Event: Nepal Earthquake
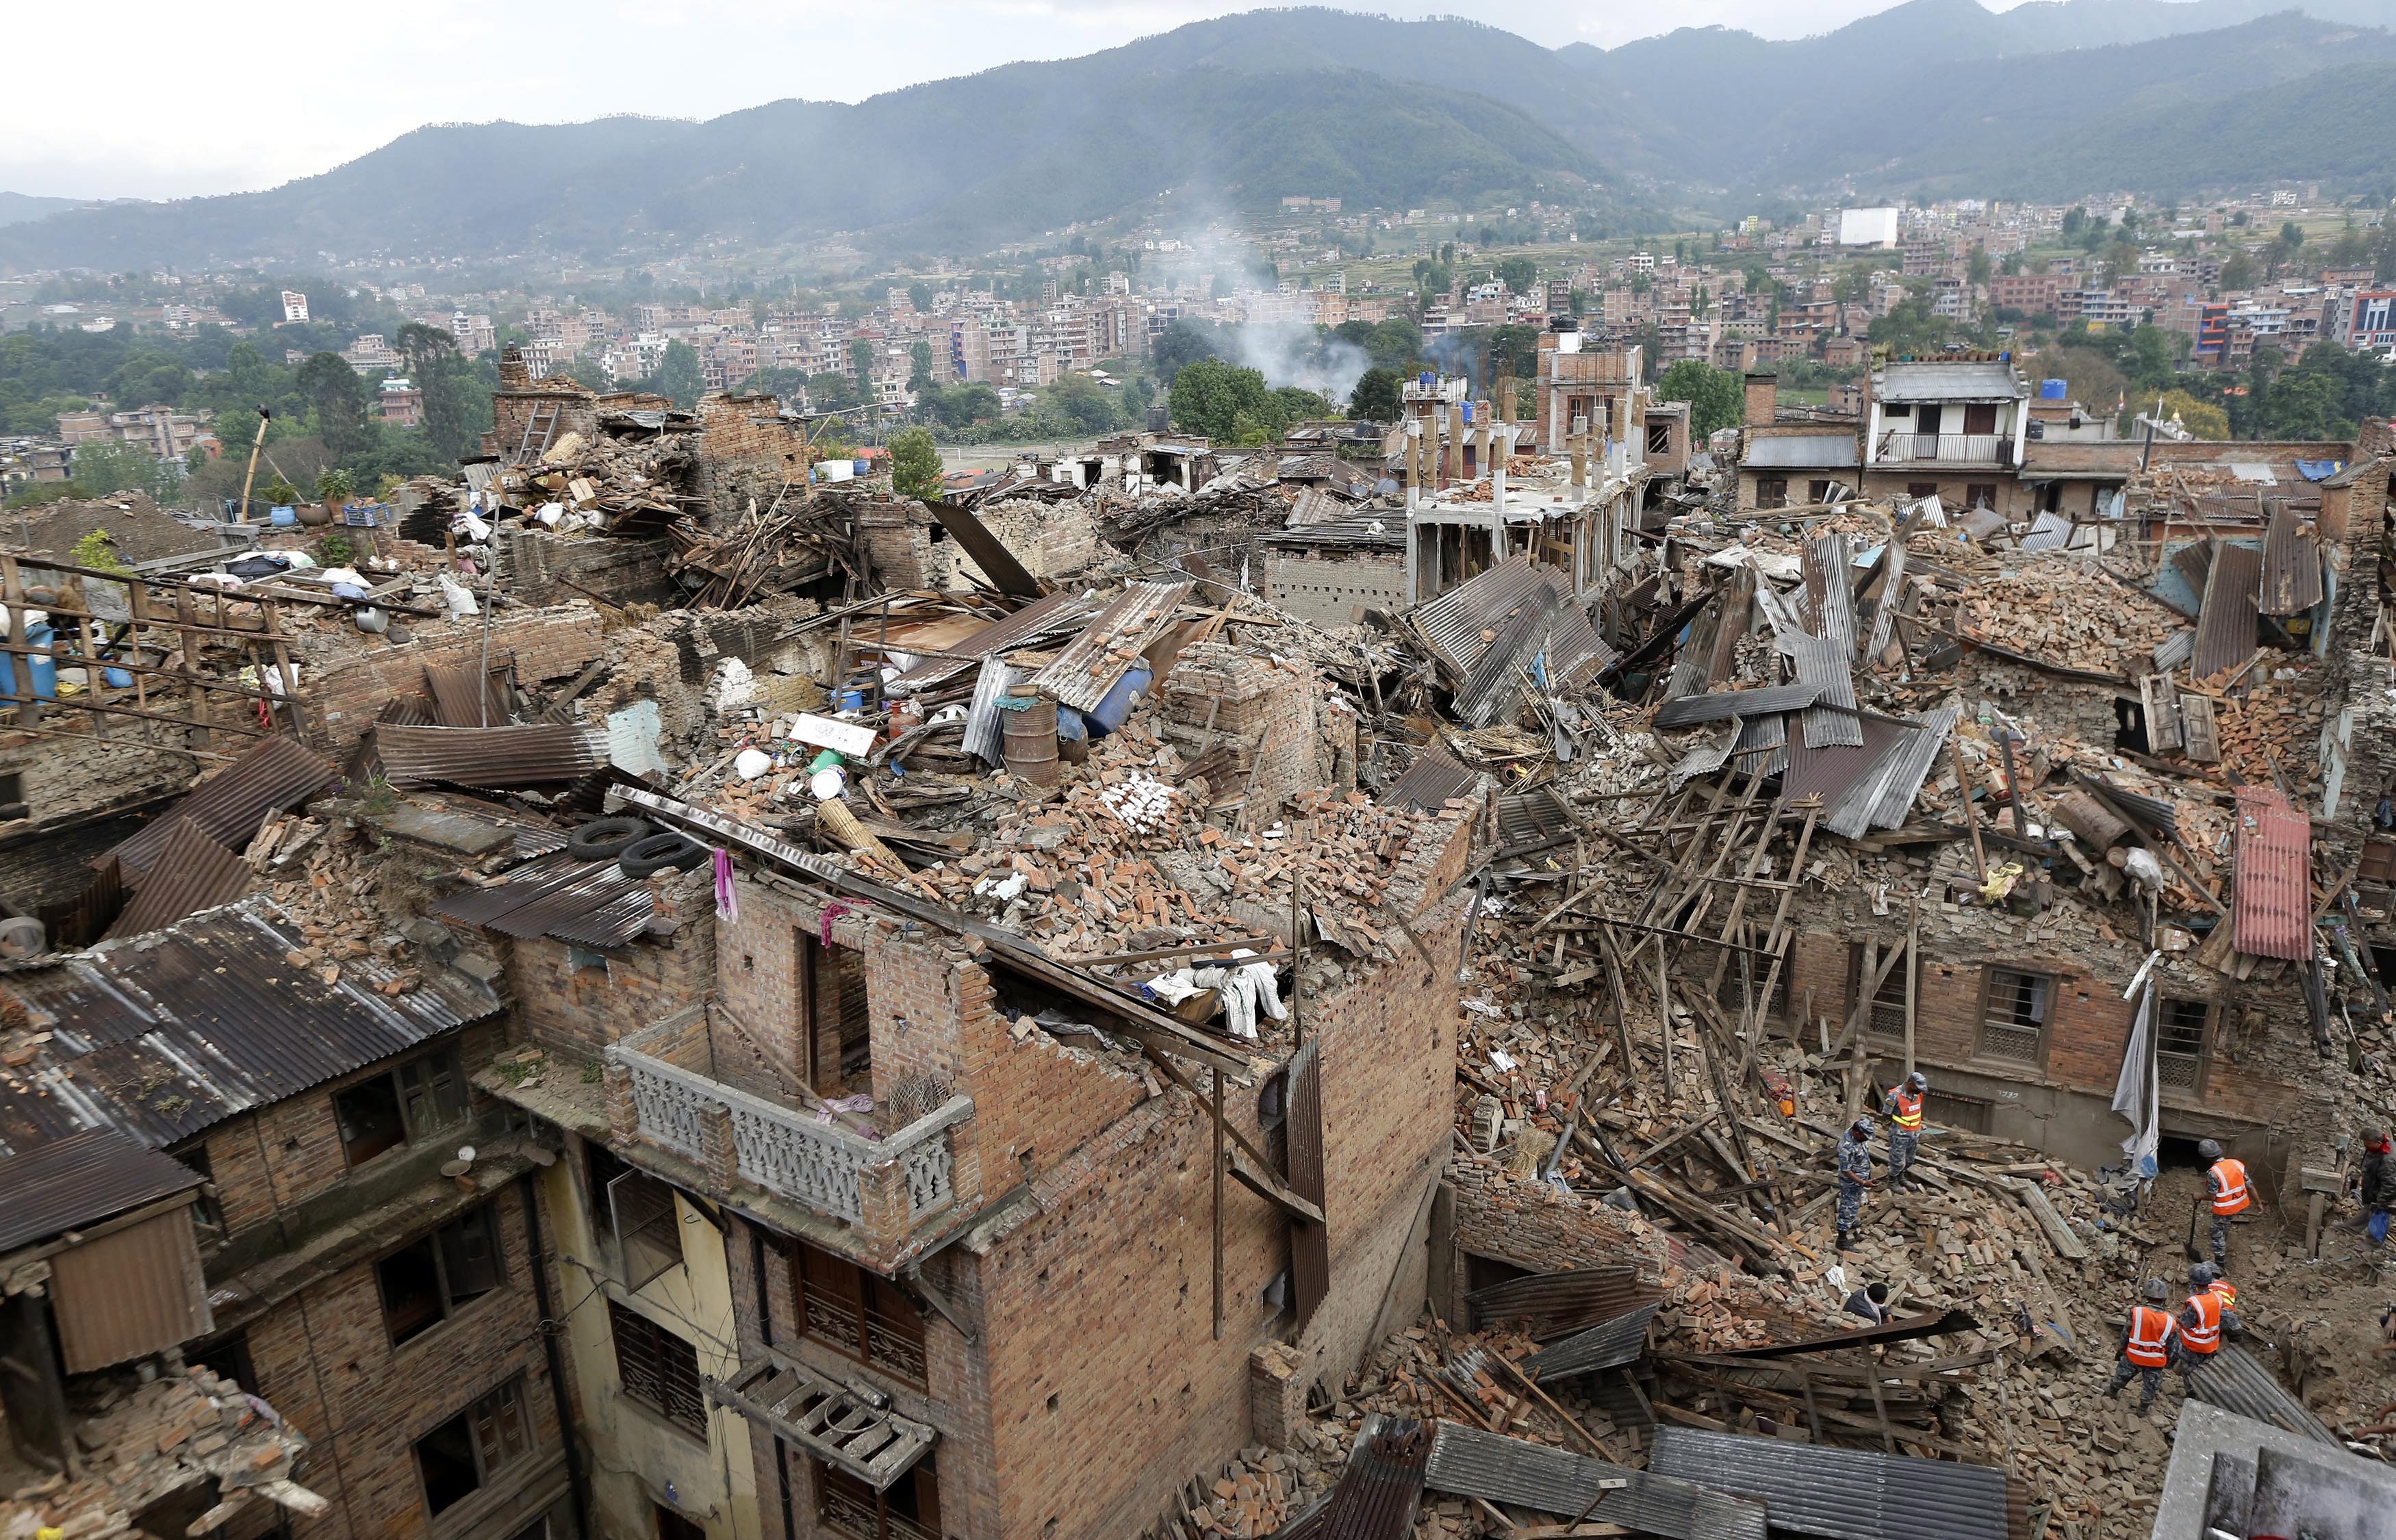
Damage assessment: damage